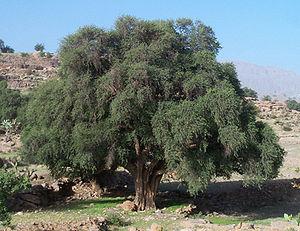
Arganier Lieu